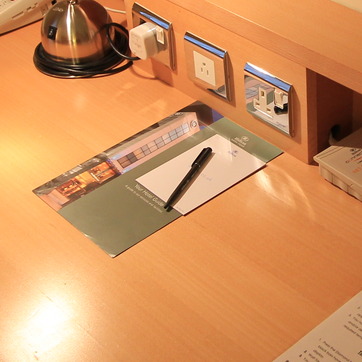
Material: plastic